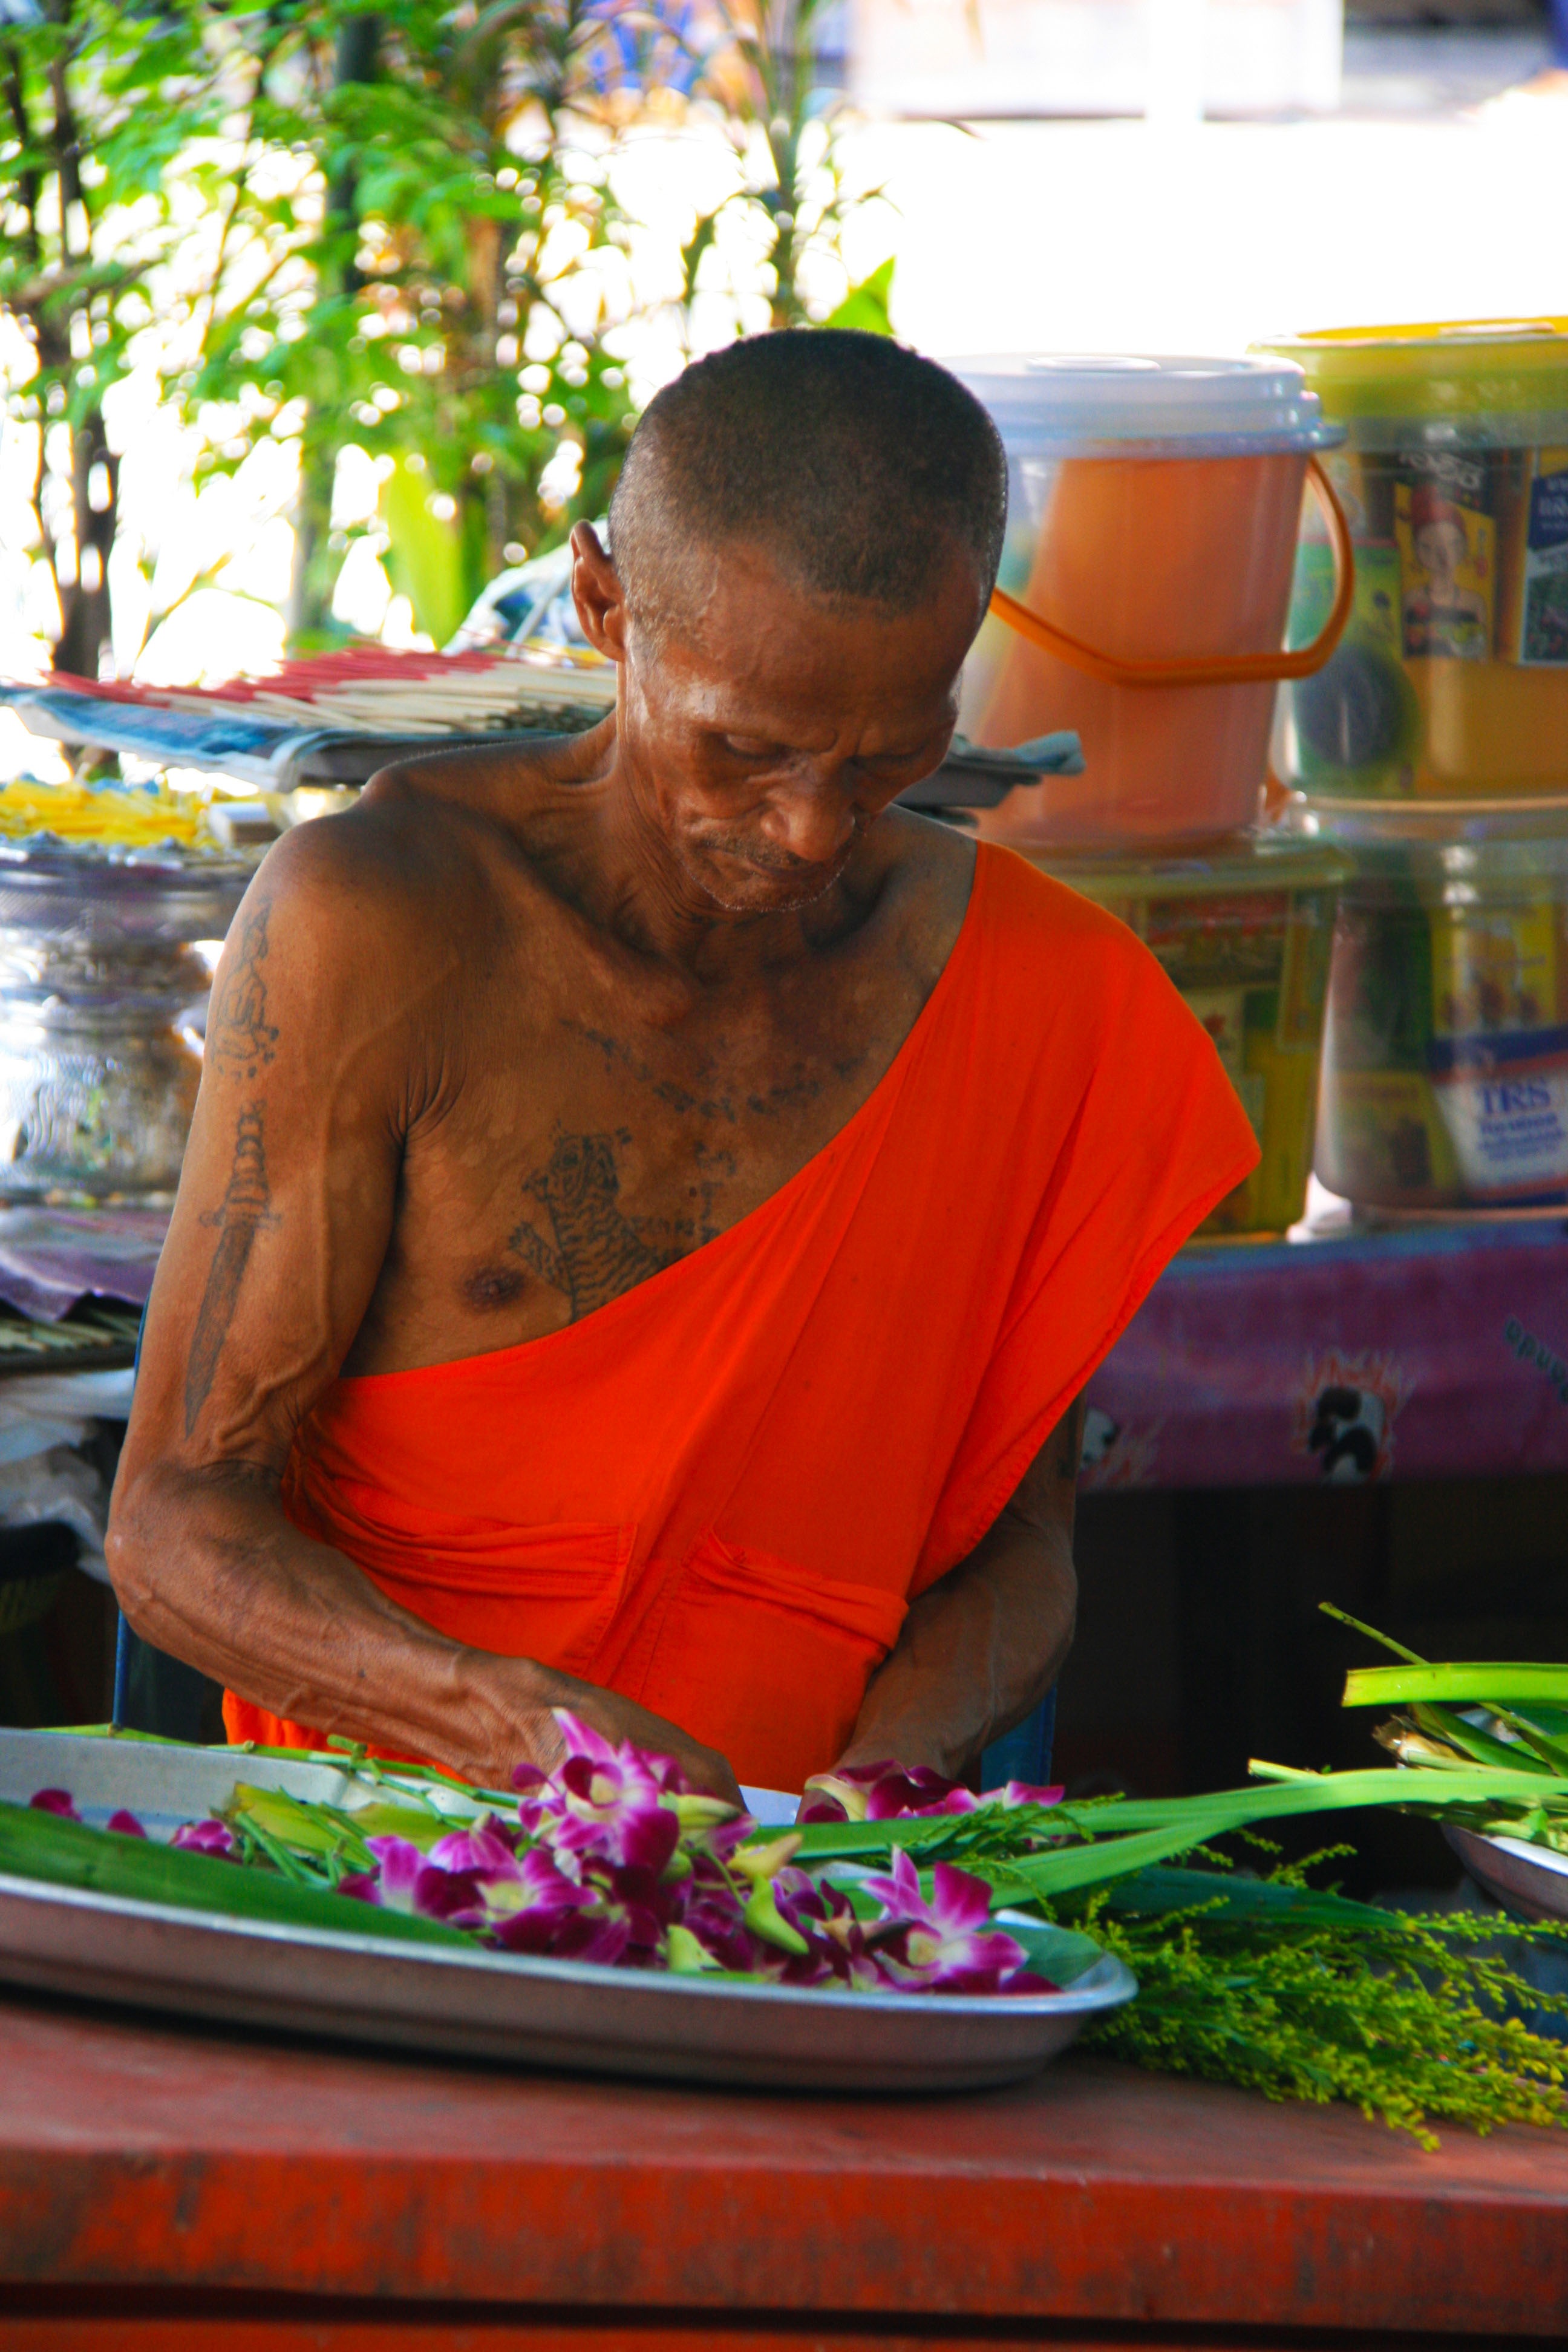
man, travel, male, orange, portrait, tattoo, color, peaceful, peace, monk, buddhist, buddhism, religion, asia, child, thailand, spiritual, pray, robe, religious, ceremony, art, fun, meditation, temple, faith, monastery, buddha, prayer, culture, worship, tradition, oriental, thai, laos, traditional, meditating, spirituality, belief, preparing food